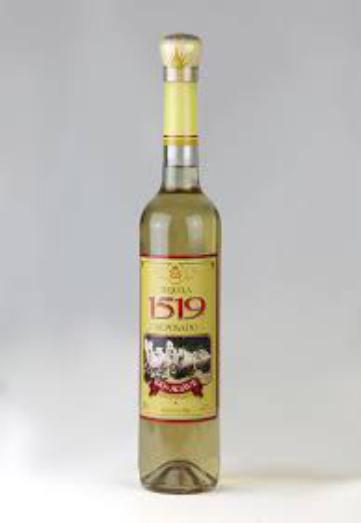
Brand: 1519 Tequila
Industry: Food